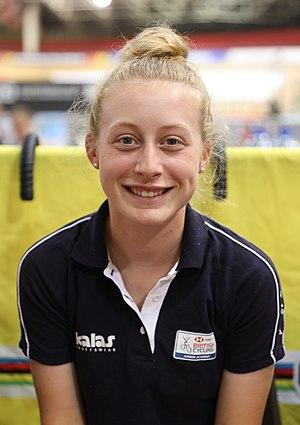
Elynor Bäckstedt, née le 6 décembre 2001, est une coureuse cycliste galloise. Elle court sur route et sur piste. Elle est notamment championne d'Europe de poursuite juniors et médaillée de bronze aux championnats du monde contre-la-montre juniors 2018 et 2019.